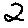
Label: 2